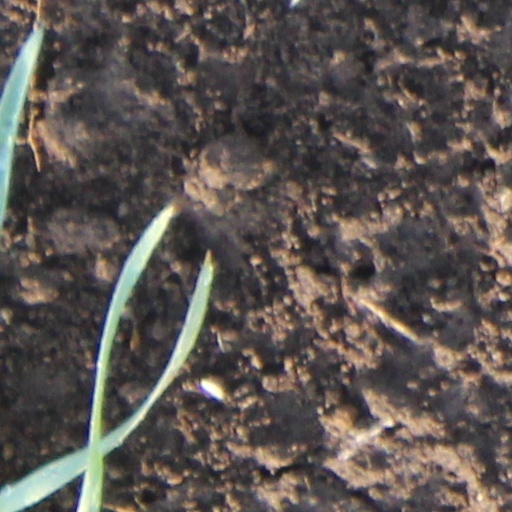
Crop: wheat